Dixie Chicks comments on George W. Bush

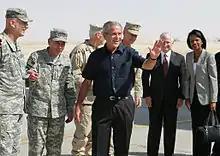
Bush in Al Asad Airbase, Iraq, in 2007

On March 10, 2003, nine days before the invasion of Iraq, the Dixie Chicks performed at the Shepherd's Bush Empire theatre in London, England. It was the first concert of their Top of the World tour in support of their sixth album, "Home". Introducing their cover of "Travelin' Soldier", the lead singer, Natalie Maines, told the audience: